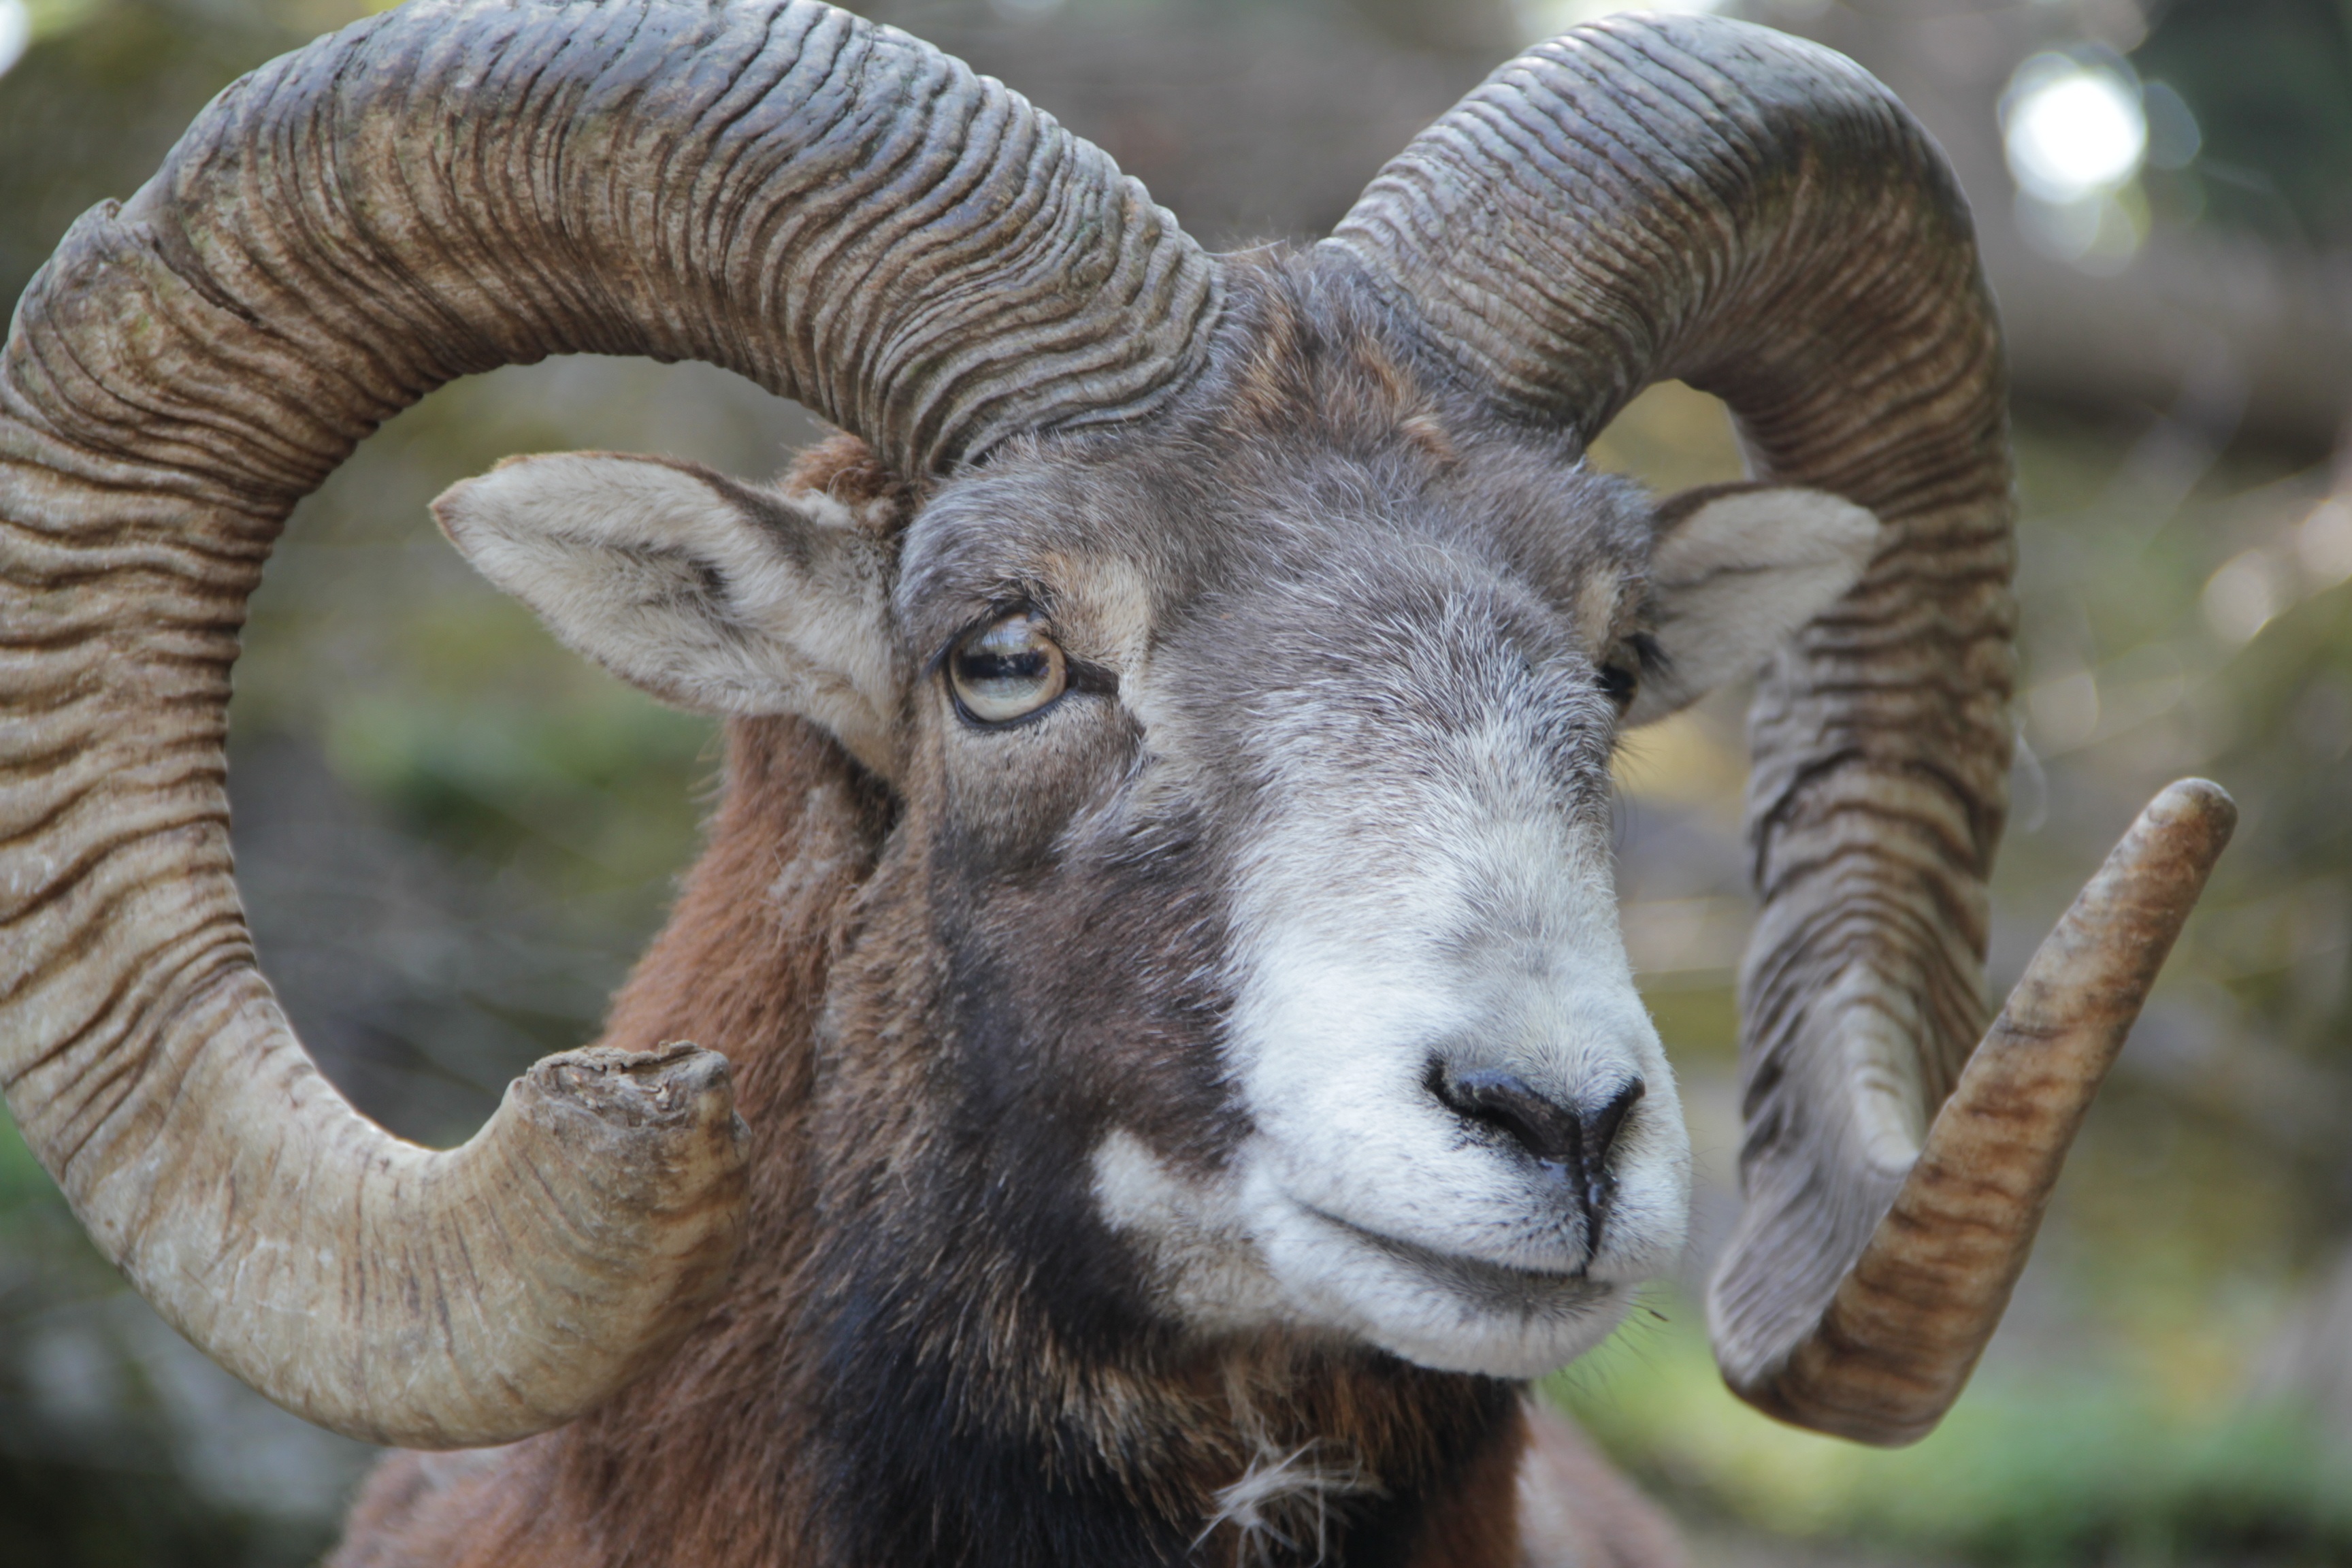
animal, wildlife, horn, sheep, mammal, fauna, goats, vertebrate, sheeps, horns, ovis musimon, bighorn, mouflon, barbary sheep, european mouflon, cow goat family, argali